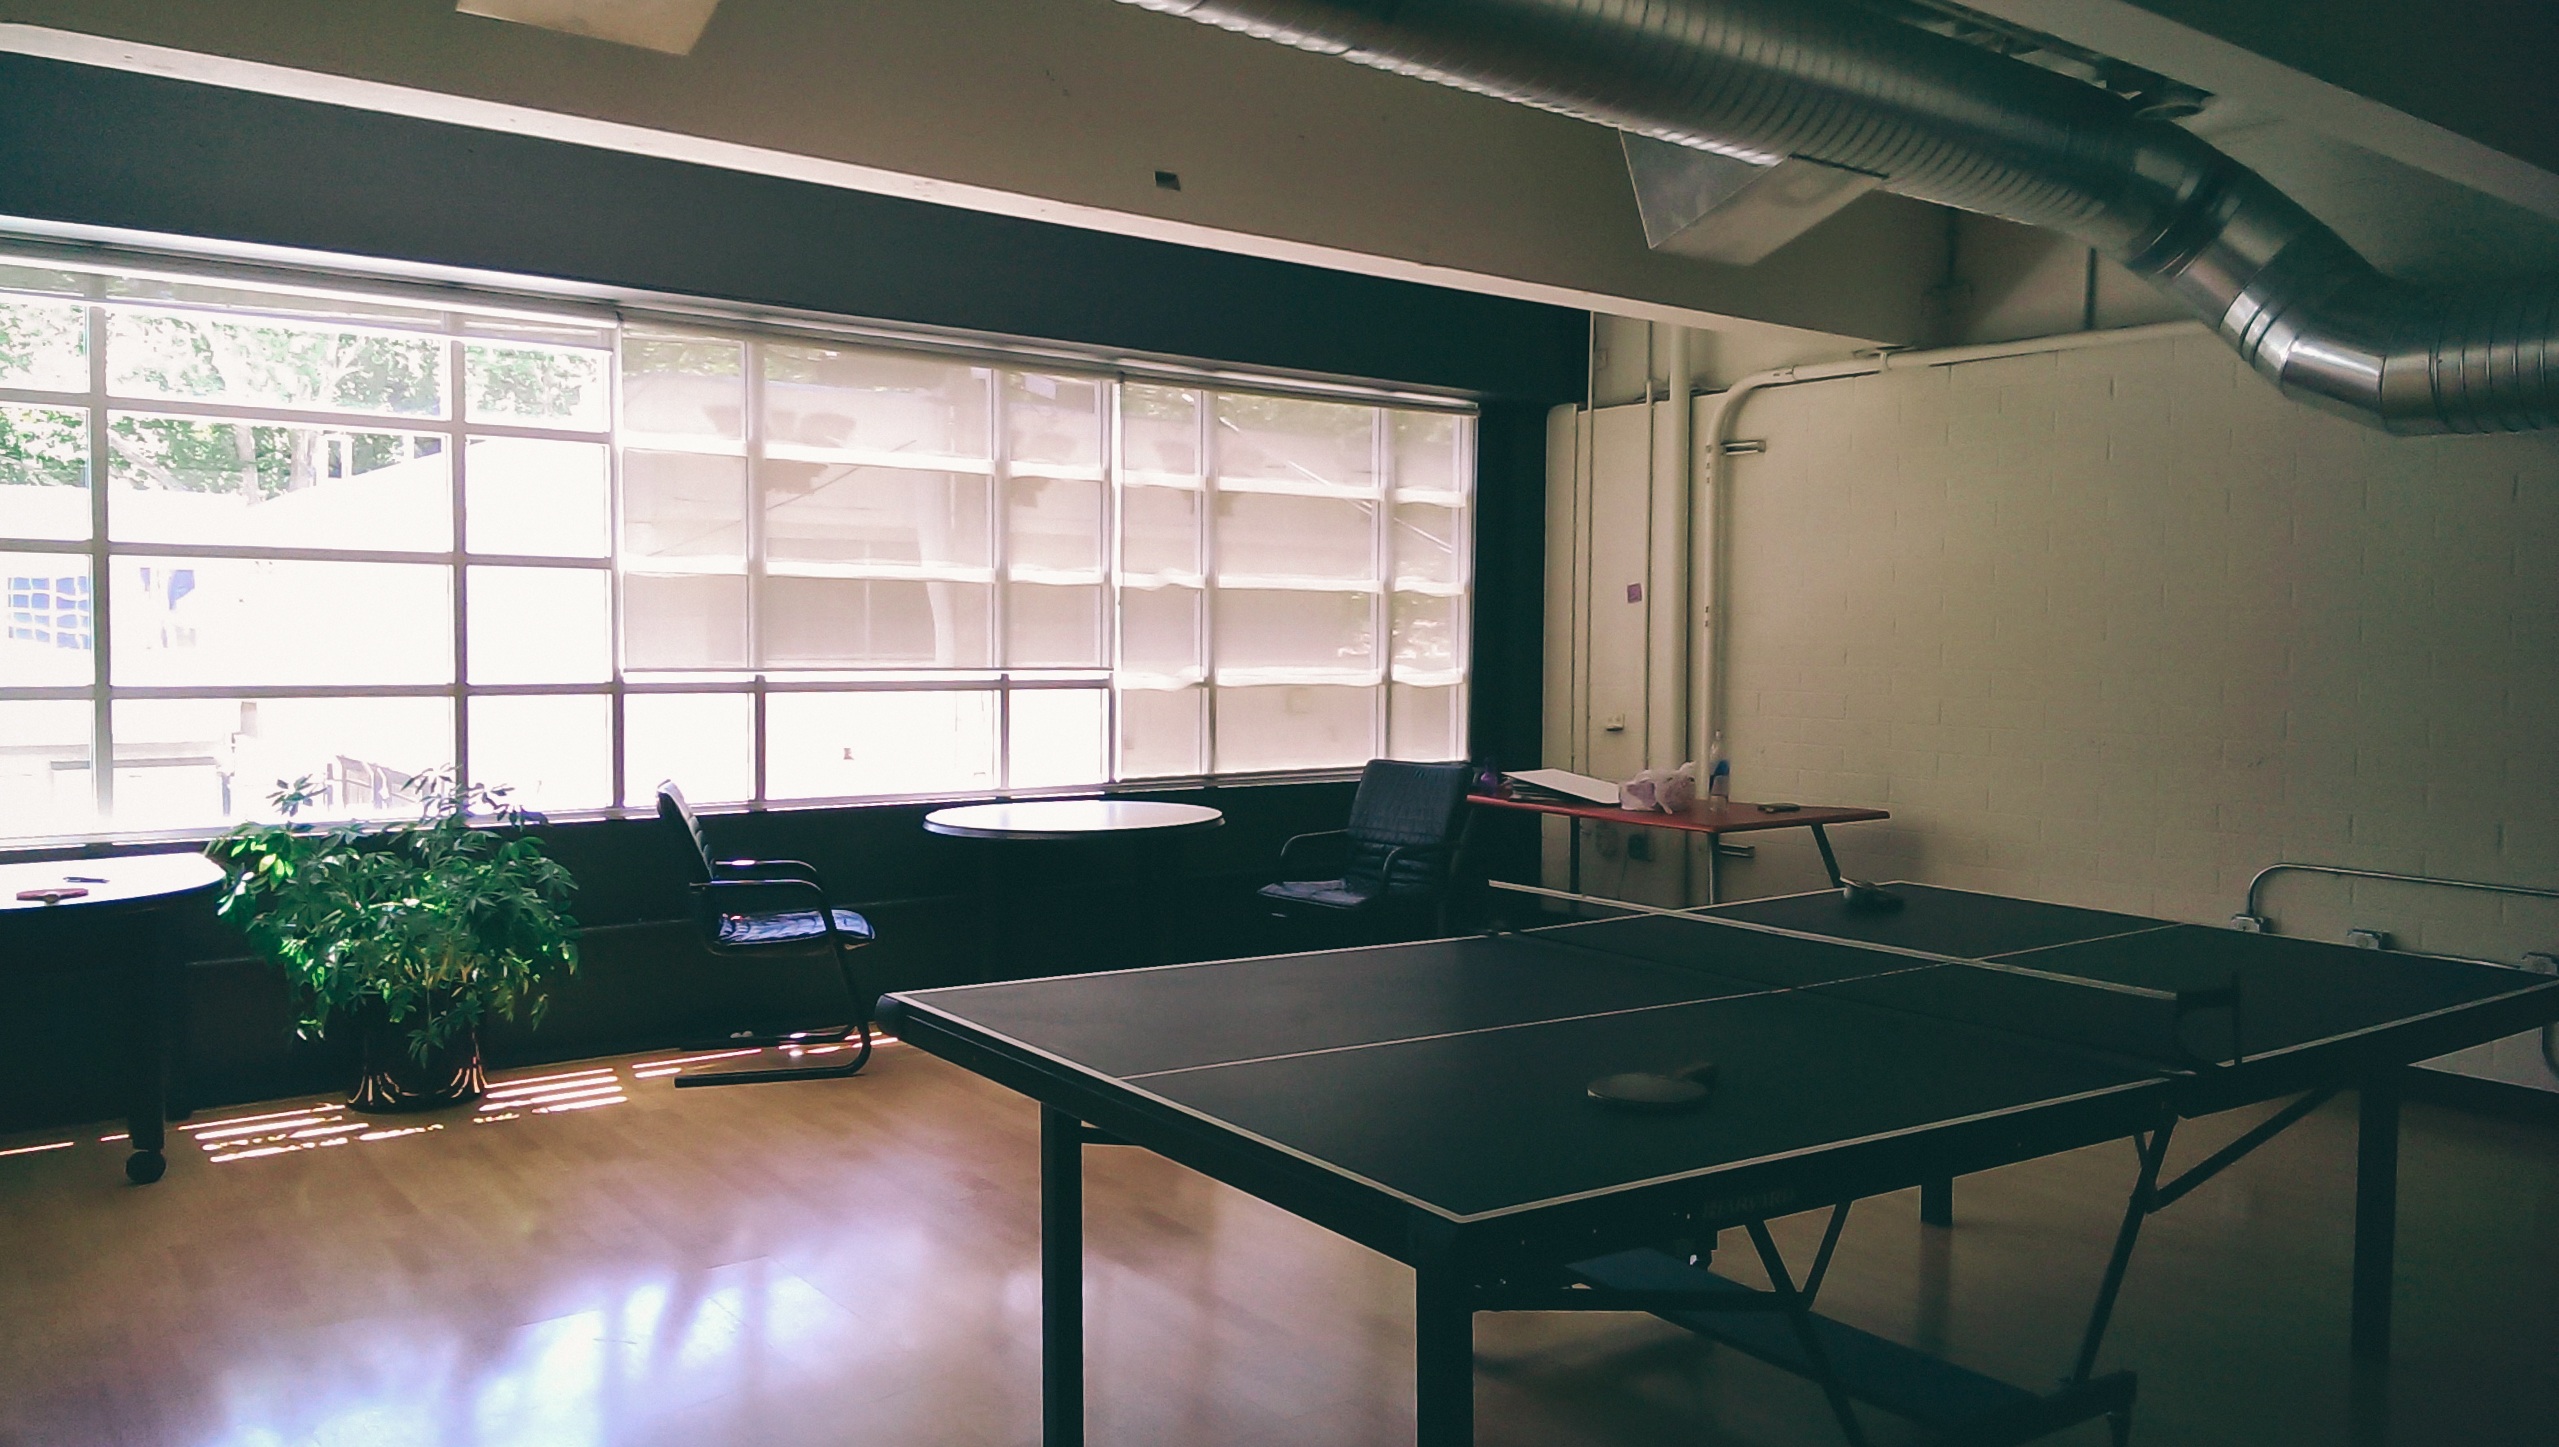
table, office, room, classroom, interior design, design, conference hall, recreation room